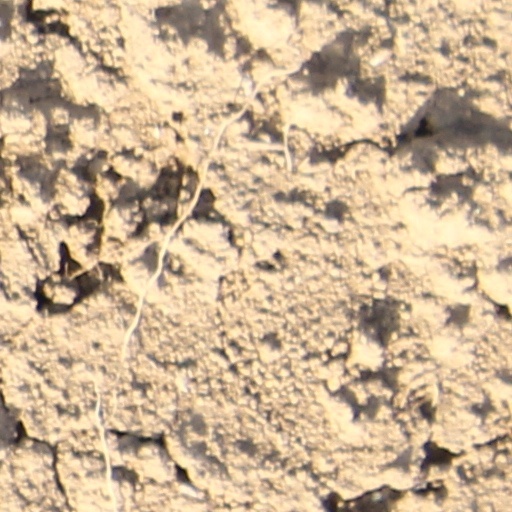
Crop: wheat